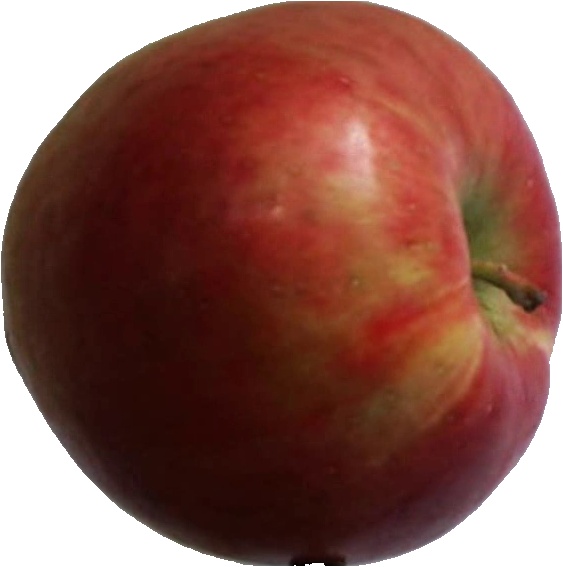
Label: apple_crimson_snow_1